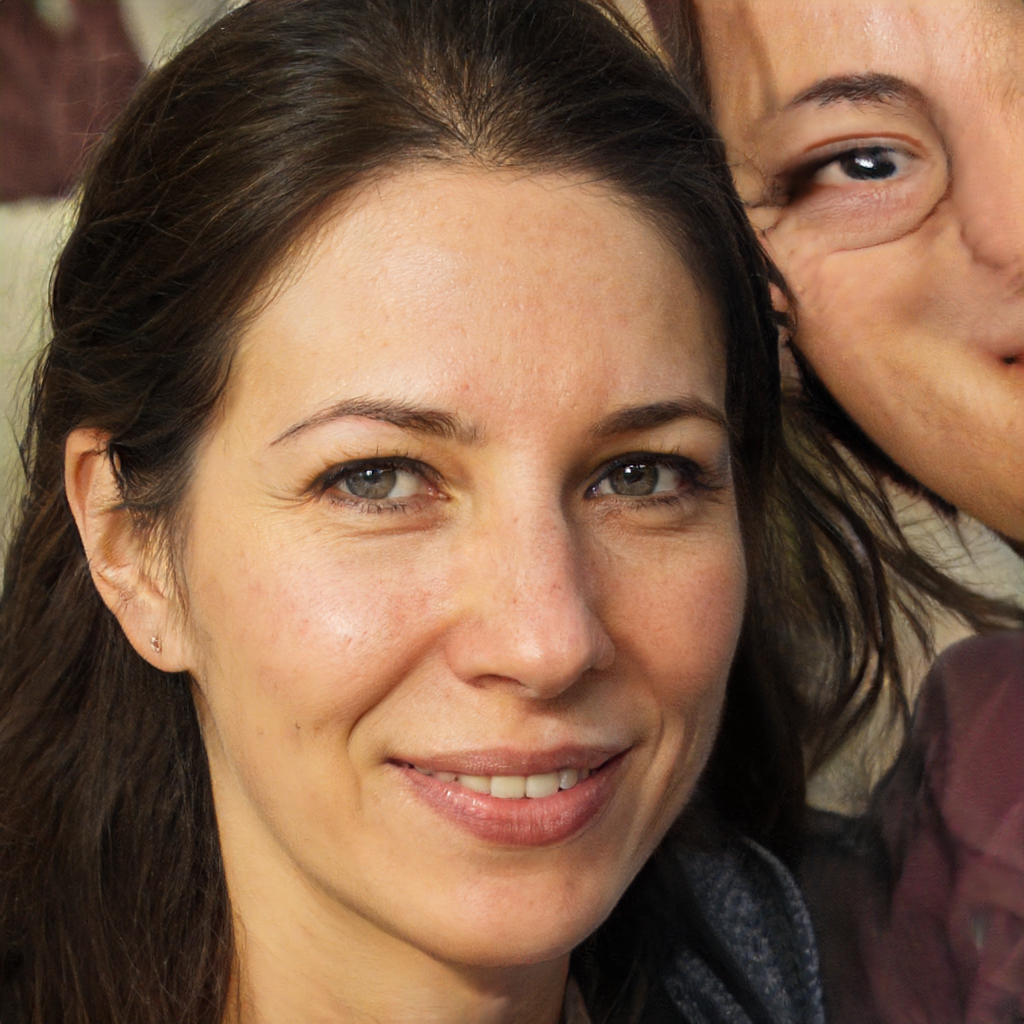
Label: Colored